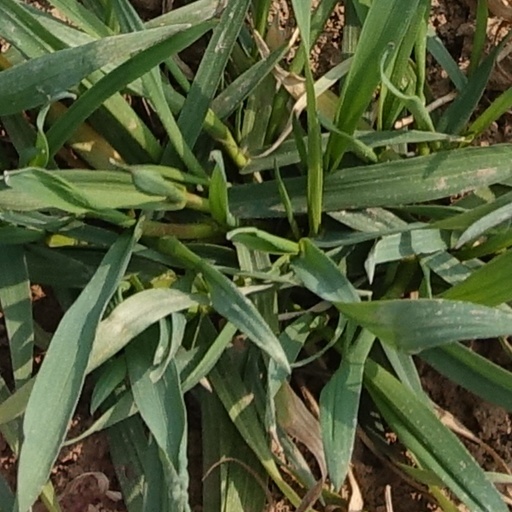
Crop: wheat